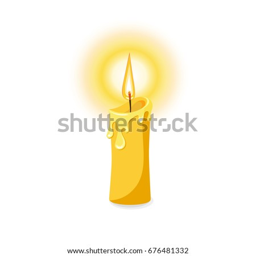
vector illustration of a burning candle .